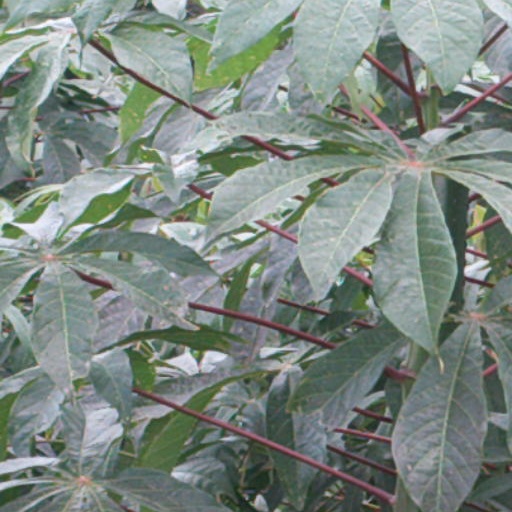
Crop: cassava